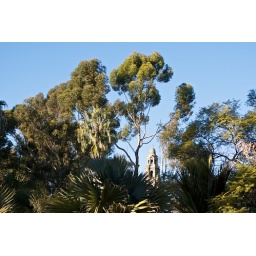
The tower of the Museum of Man in Balboa Park. Those trees are tall!